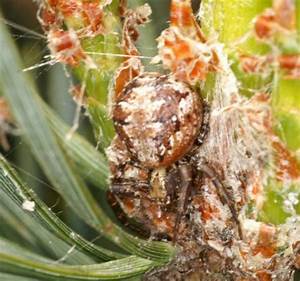
Label: spider